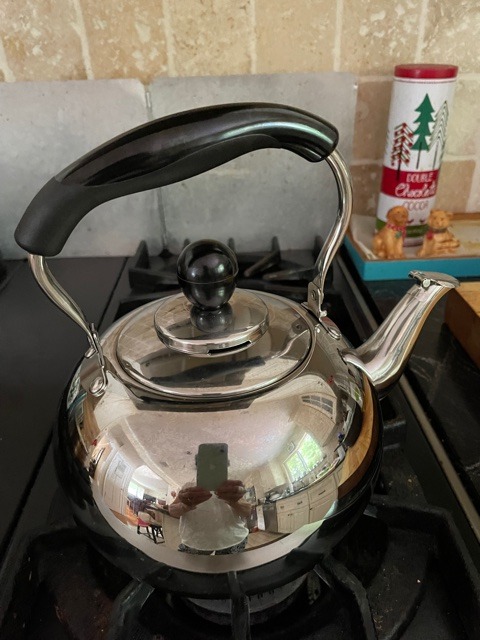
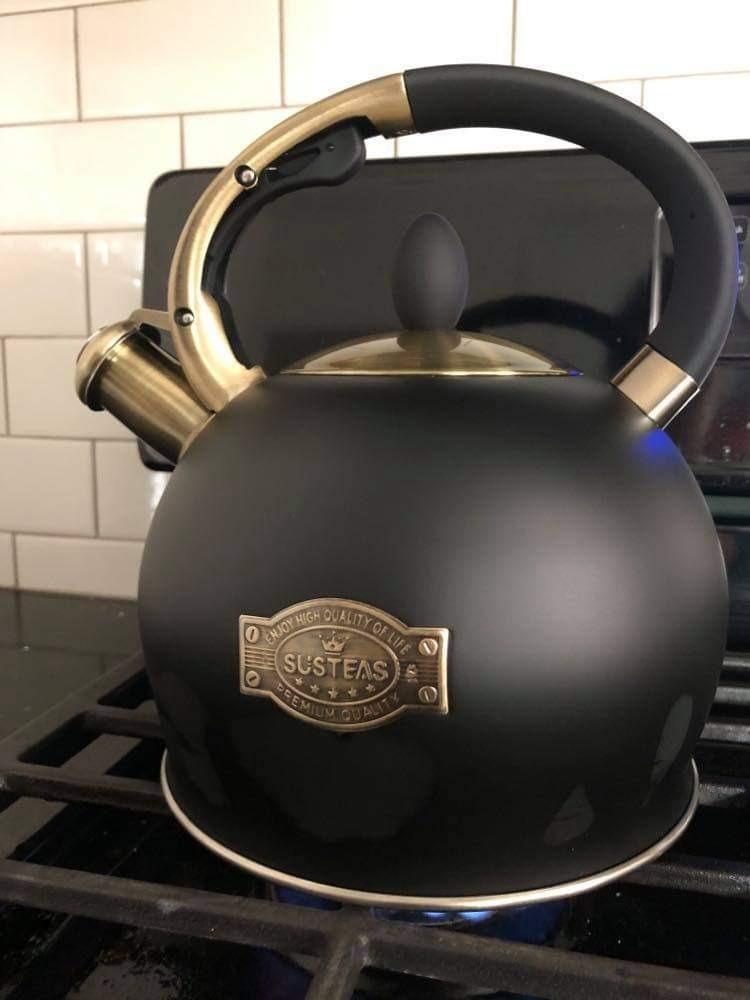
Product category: items_kettle
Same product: no